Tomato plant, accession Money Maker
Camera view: horizontal (90 deg, fisheye); turntable rotation: 0 degrees
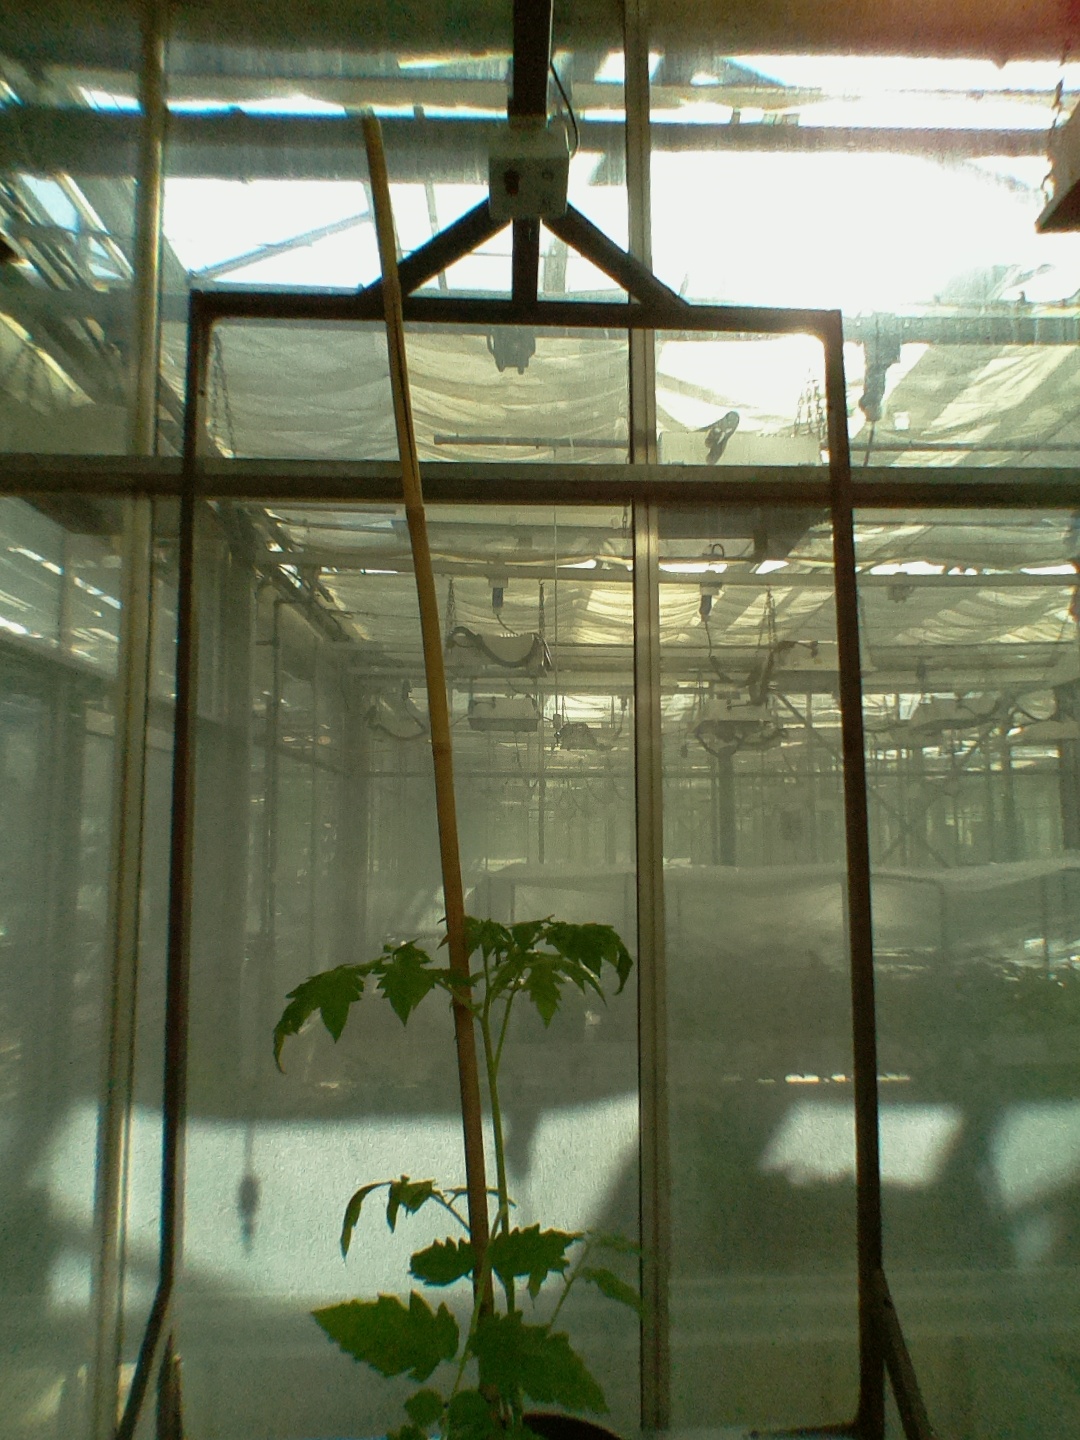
BBCH growth stage 14: 8 of true leaves visible